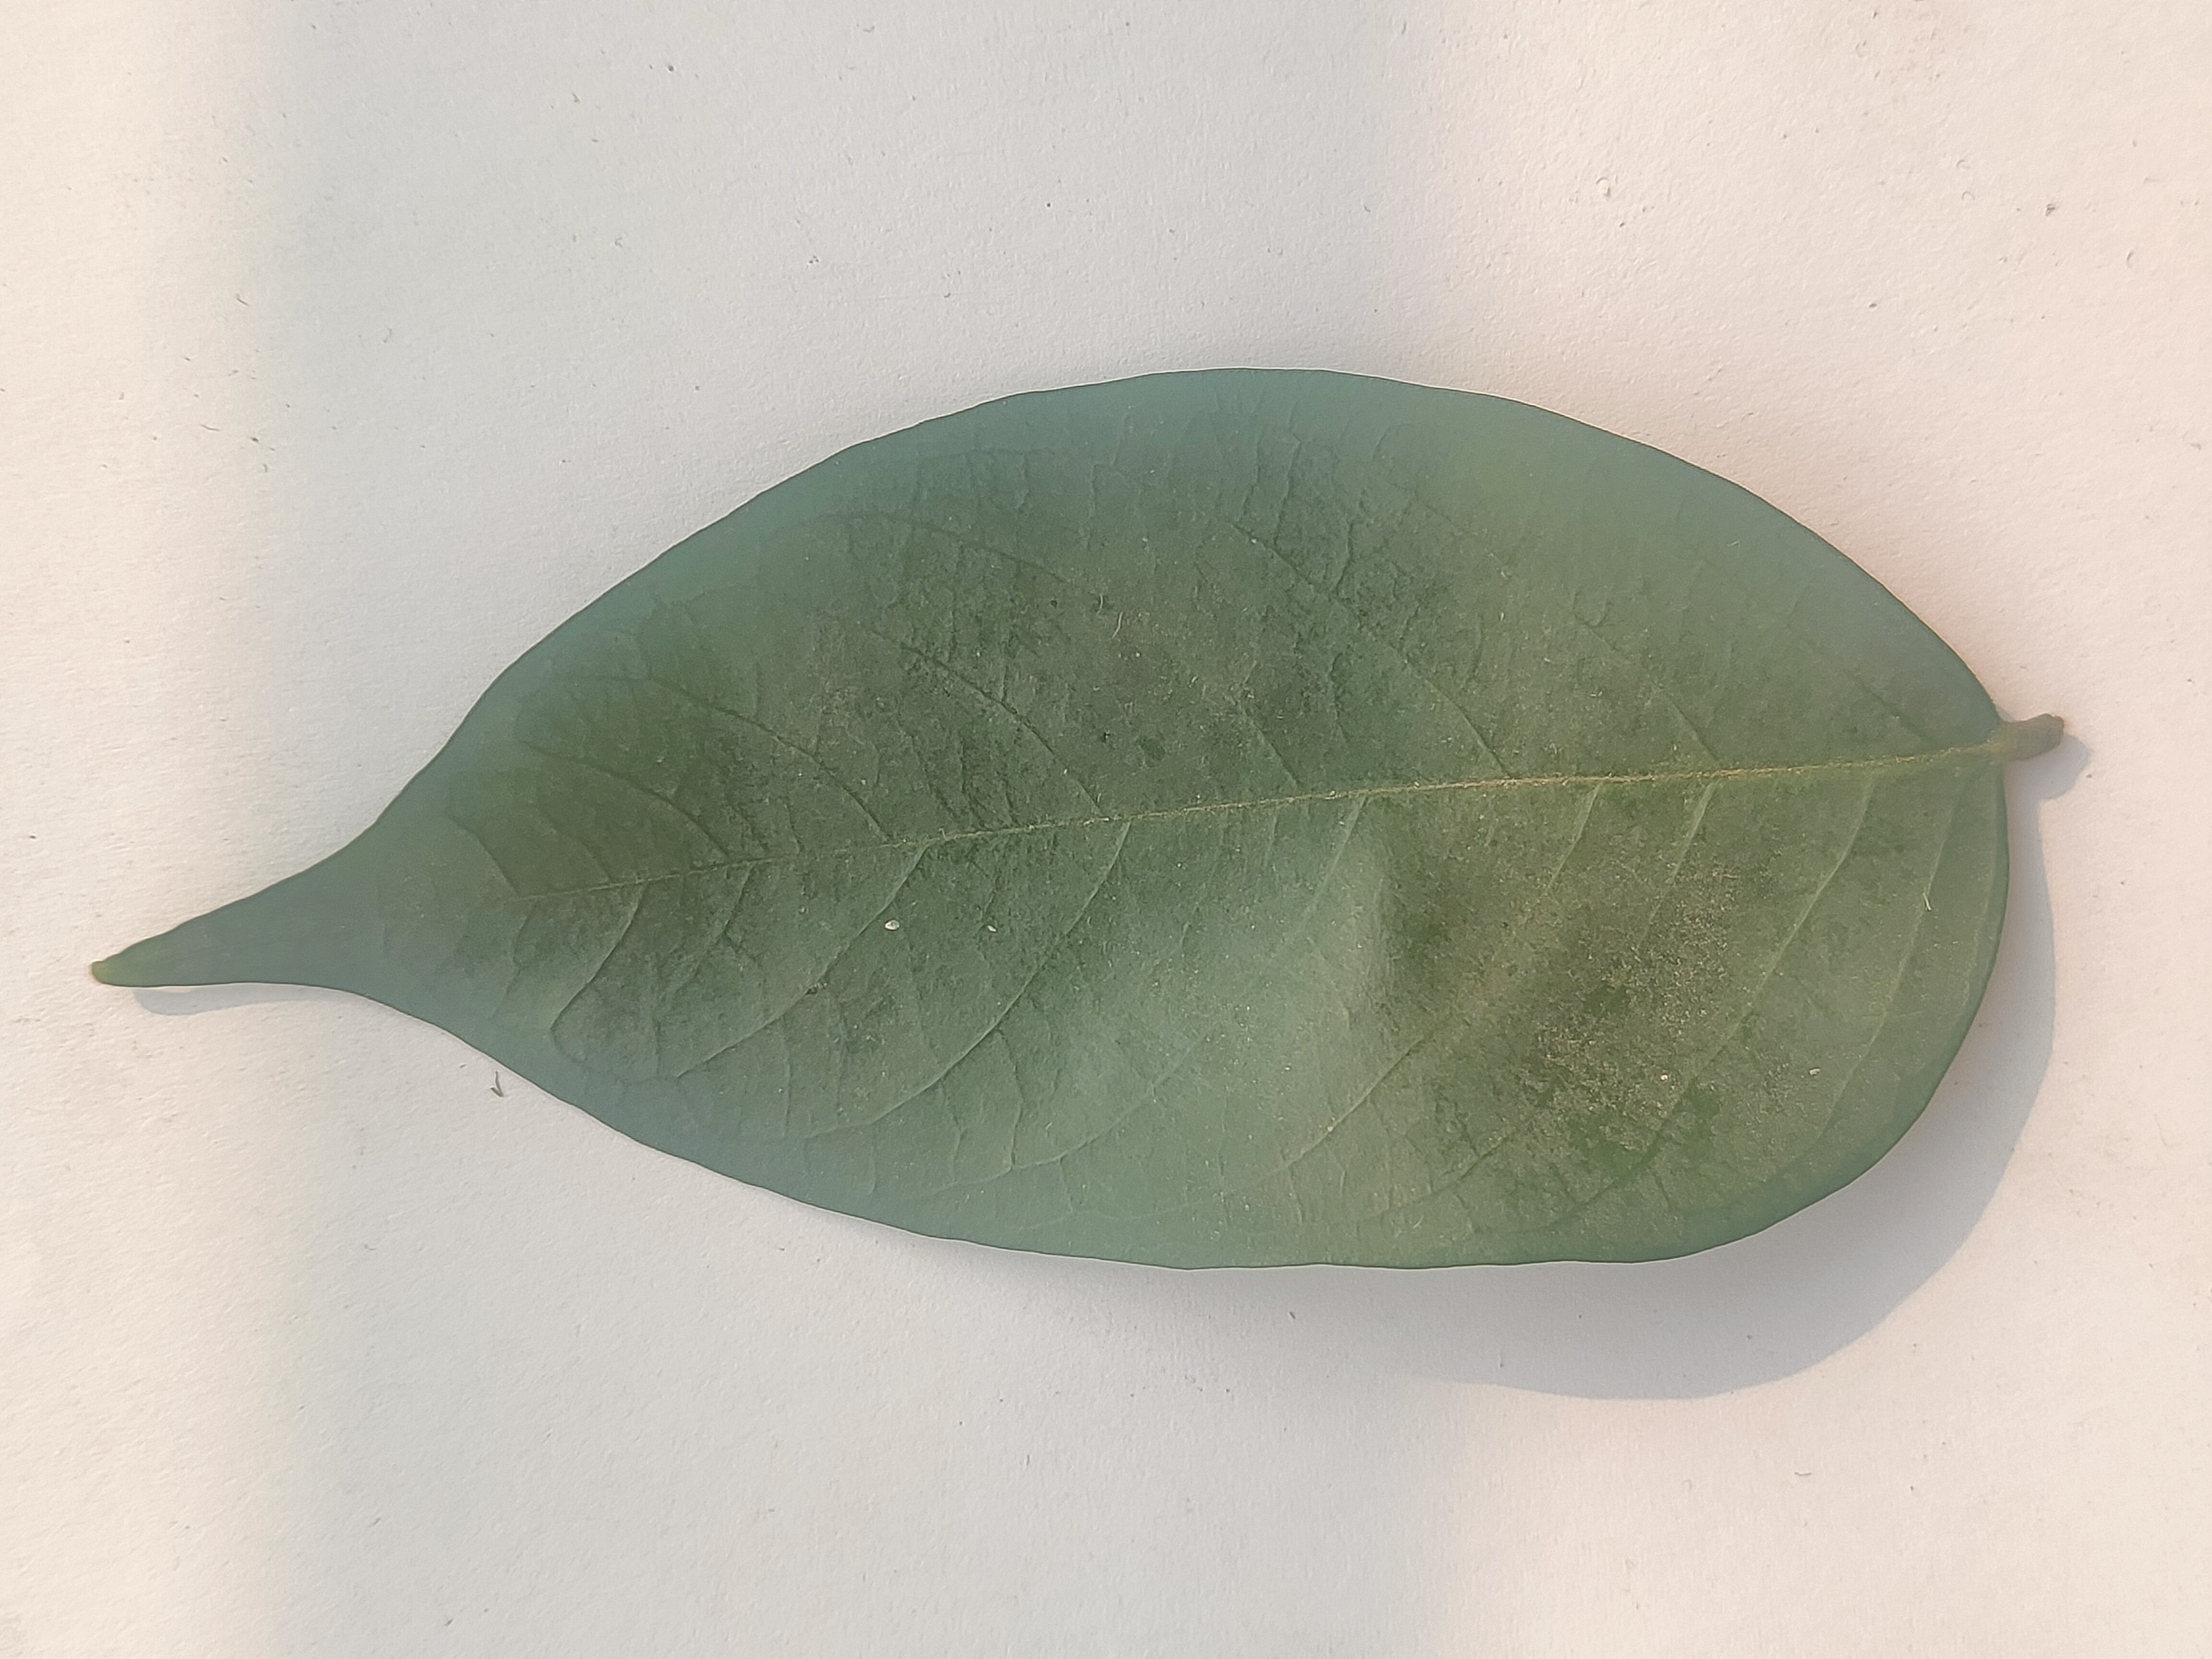
Leaf variety: Star Fruit